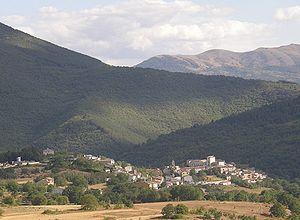
Molina Aterno est une commune de la province de L'Aquila dans les Abruzzes en Italie.